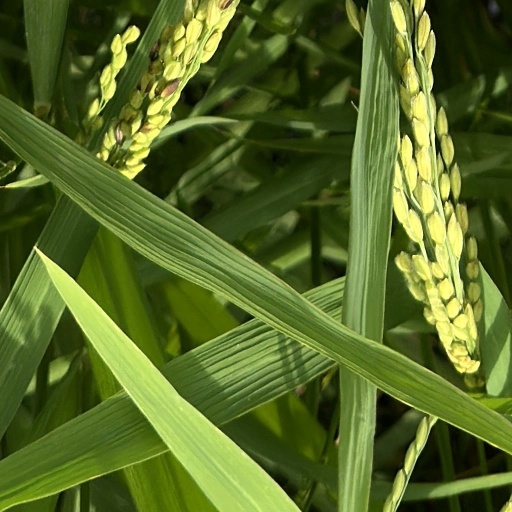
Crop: rice